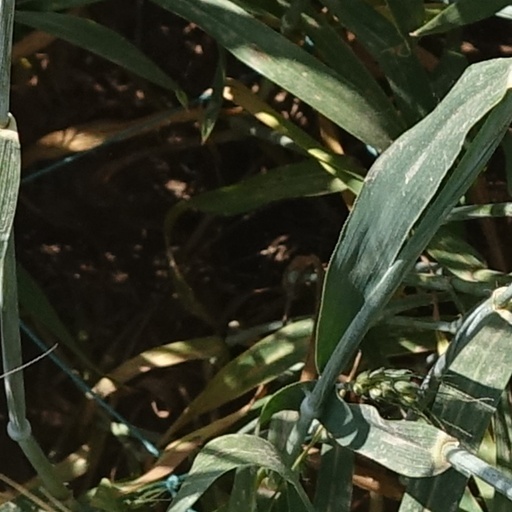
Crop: wheat